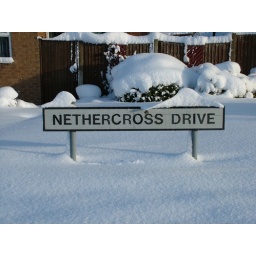
This street sign is normally 4ft above ground level